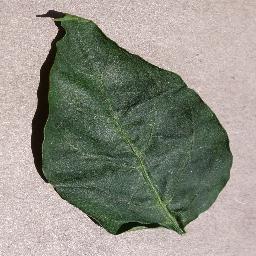
Label: Pepper,_bell___healthy